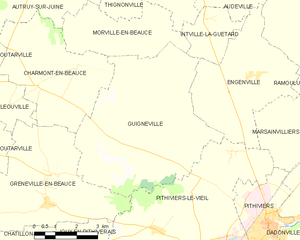
Guigneville est une commune française située dans le département du Loiret en région Centre-Val de Loire.